Harp

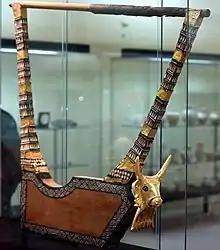
The Queen's gold lyre from the Royal Cemetery at Ur, Iraq Museum, Baghdad

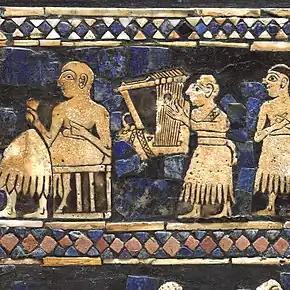
Lyres of Ur

The earliest harps and lyres were found in Sumer, c. 2500 BCE, wih several harps excavated from burial pits and royal tombs in Ur. The oldest depictions of harps without a forepillar can be seen in the wall paintings of ancient Egyptian tombs in the Nile Valley, which date from the mid 3rd millennium BCE. These murals show an arched harp, an instrument that closely resembles the hunter's bow, without the pillar that we find in modern harps.